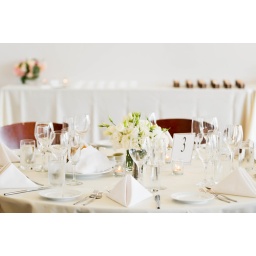
One of the tables in the reception hall, with the guest book, place cards, and favors on the table in the background.